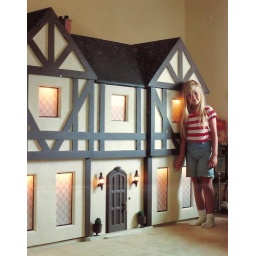
A house we built for our grand-daughter in 1992, now back home to be restored for the next generation.